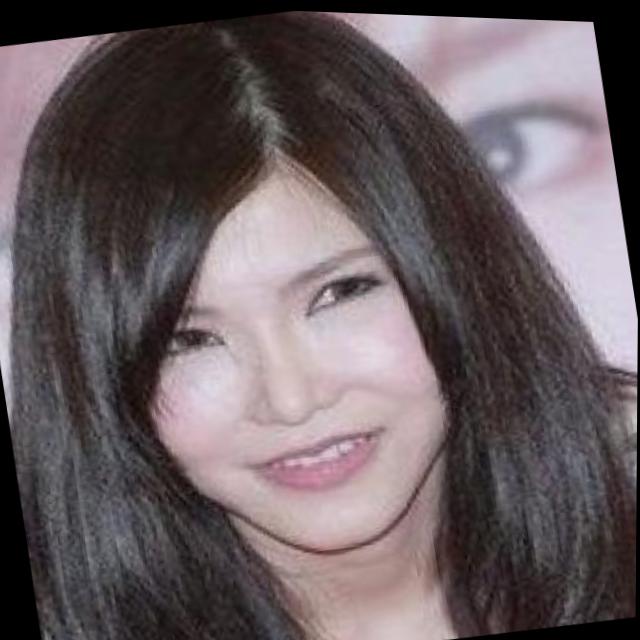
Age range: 21-44